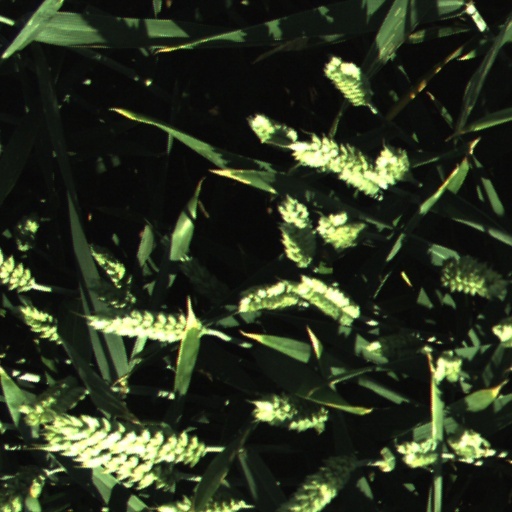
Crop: wheat